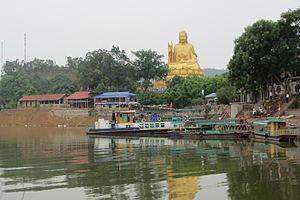
Thái Nguyên est une province du nord du Viêt Nam située dans la région de Đông Bắc.